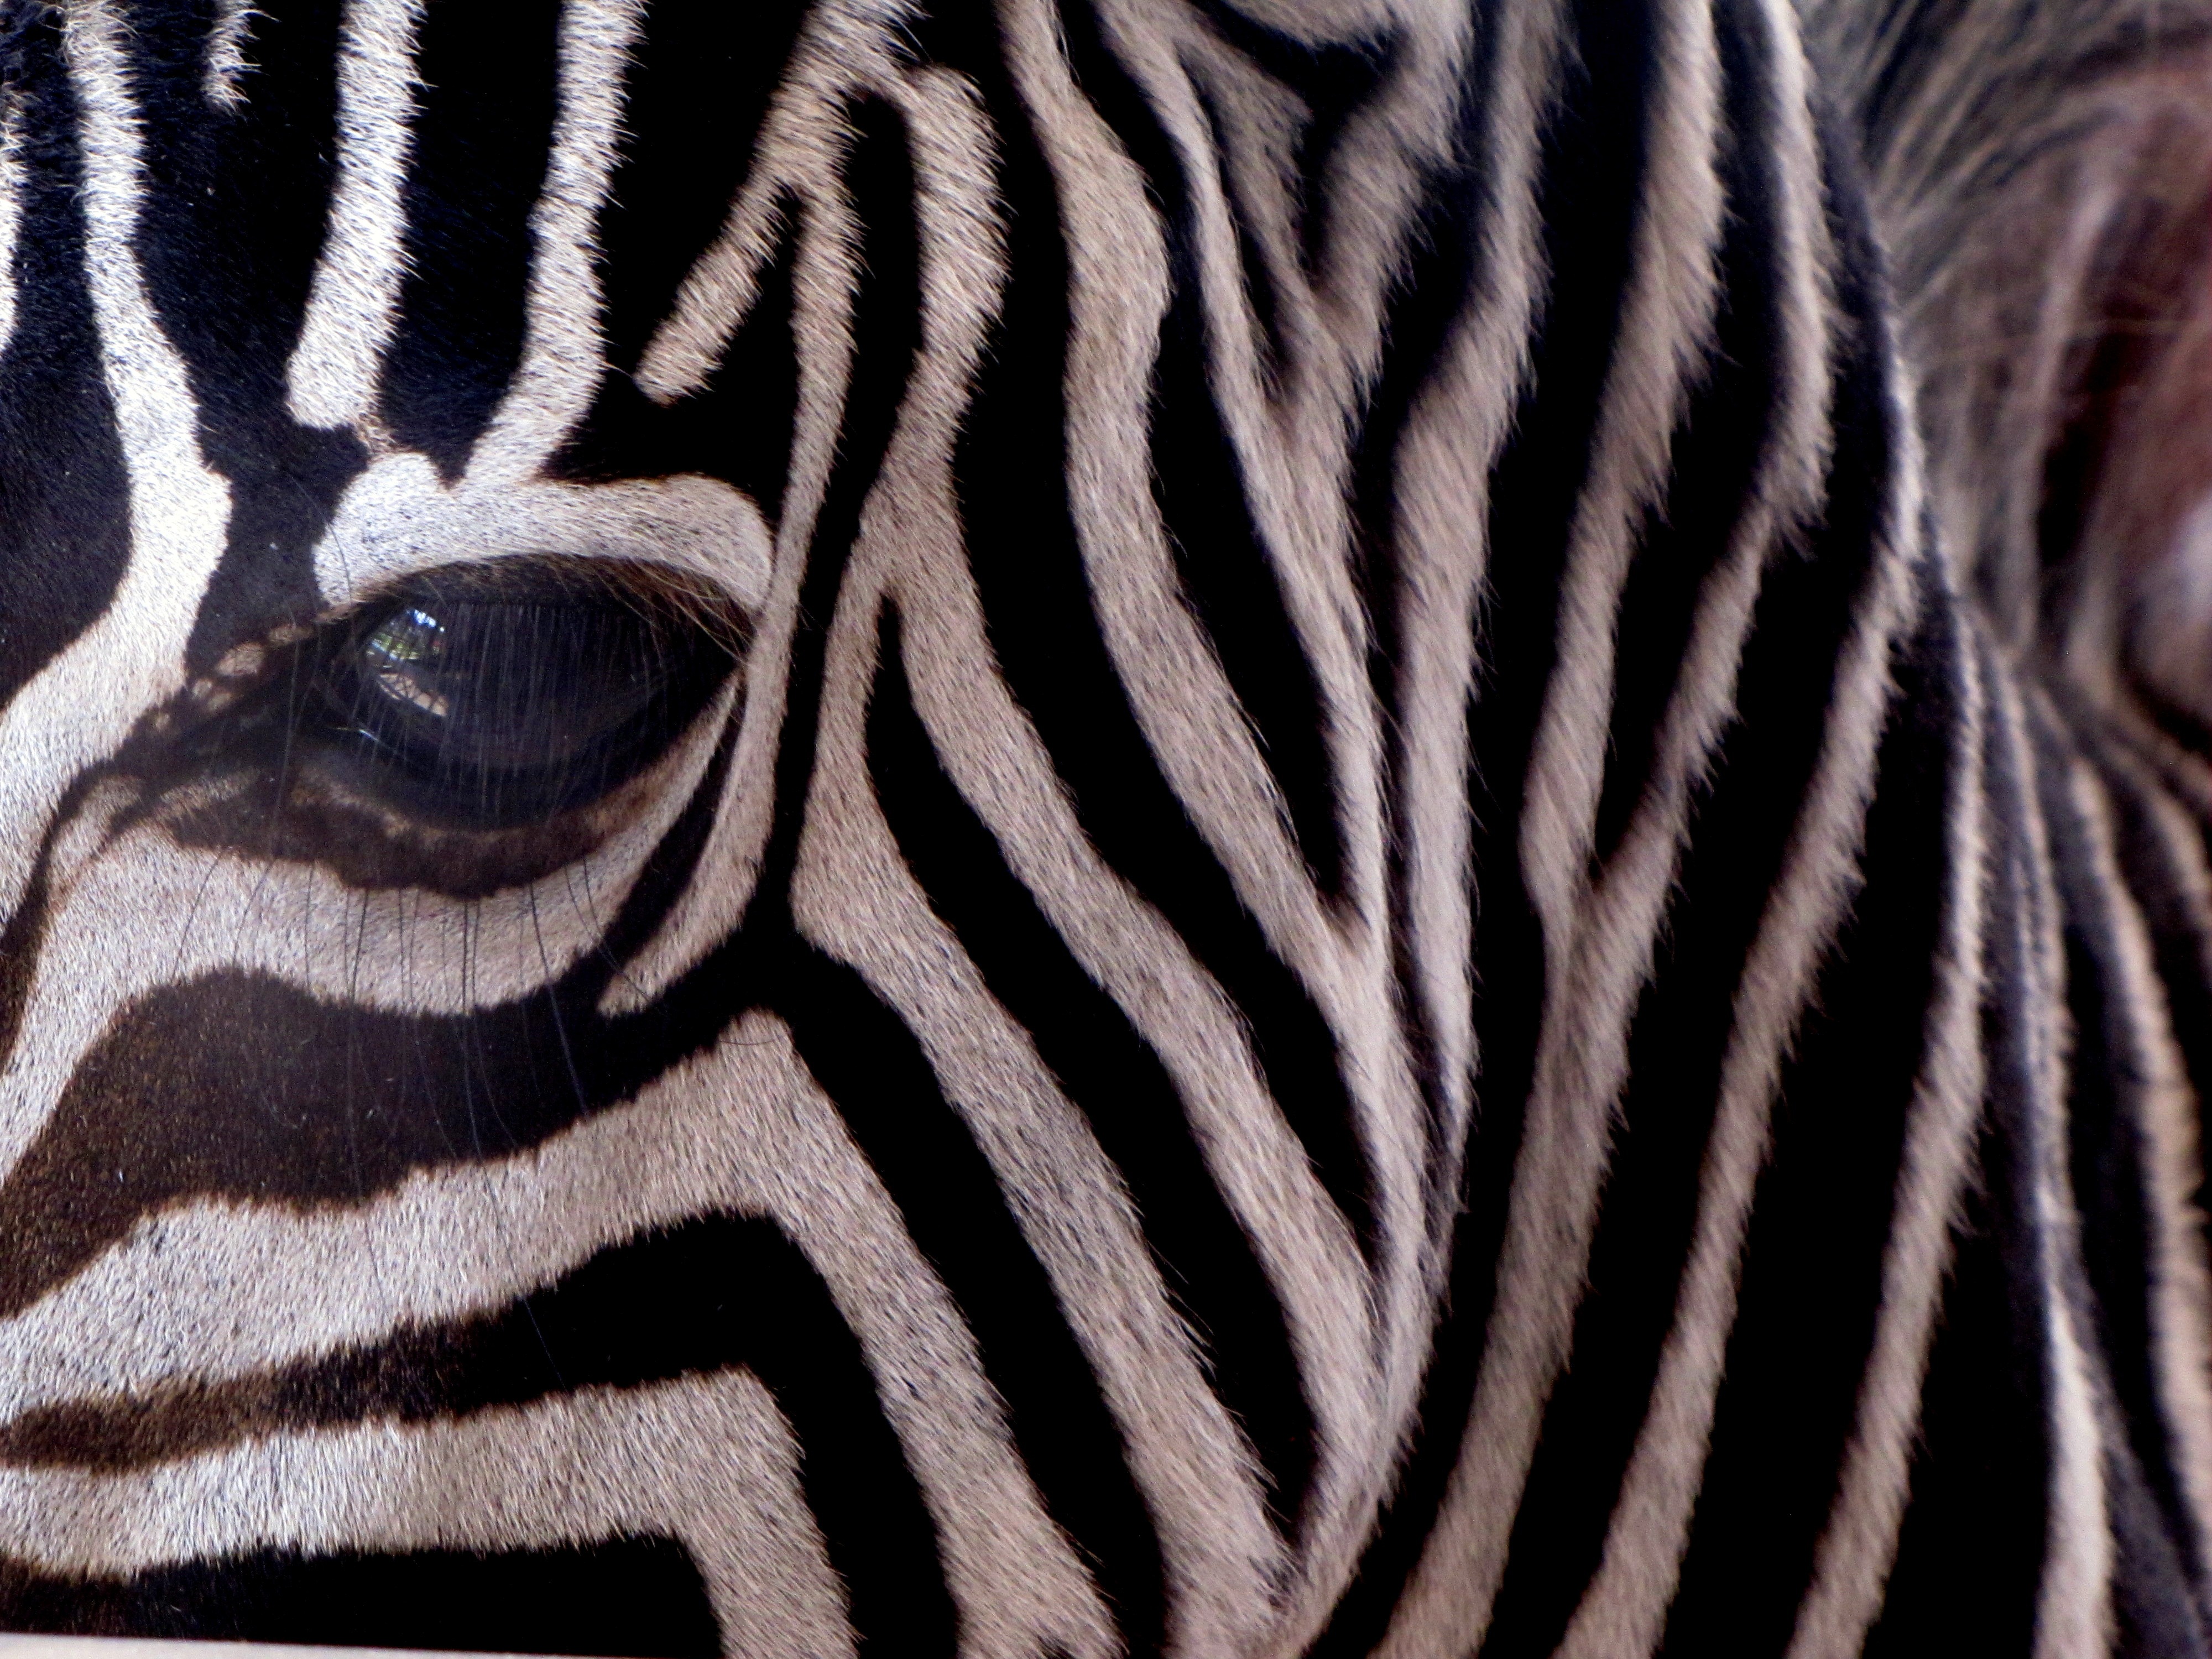
black and white, animal, wildlife, horse, africa, mammal, mane, stripe, fauna, zebra, striped, close up, face, eye, stripes, head, vertebrate, exotic, african, horse like mammal